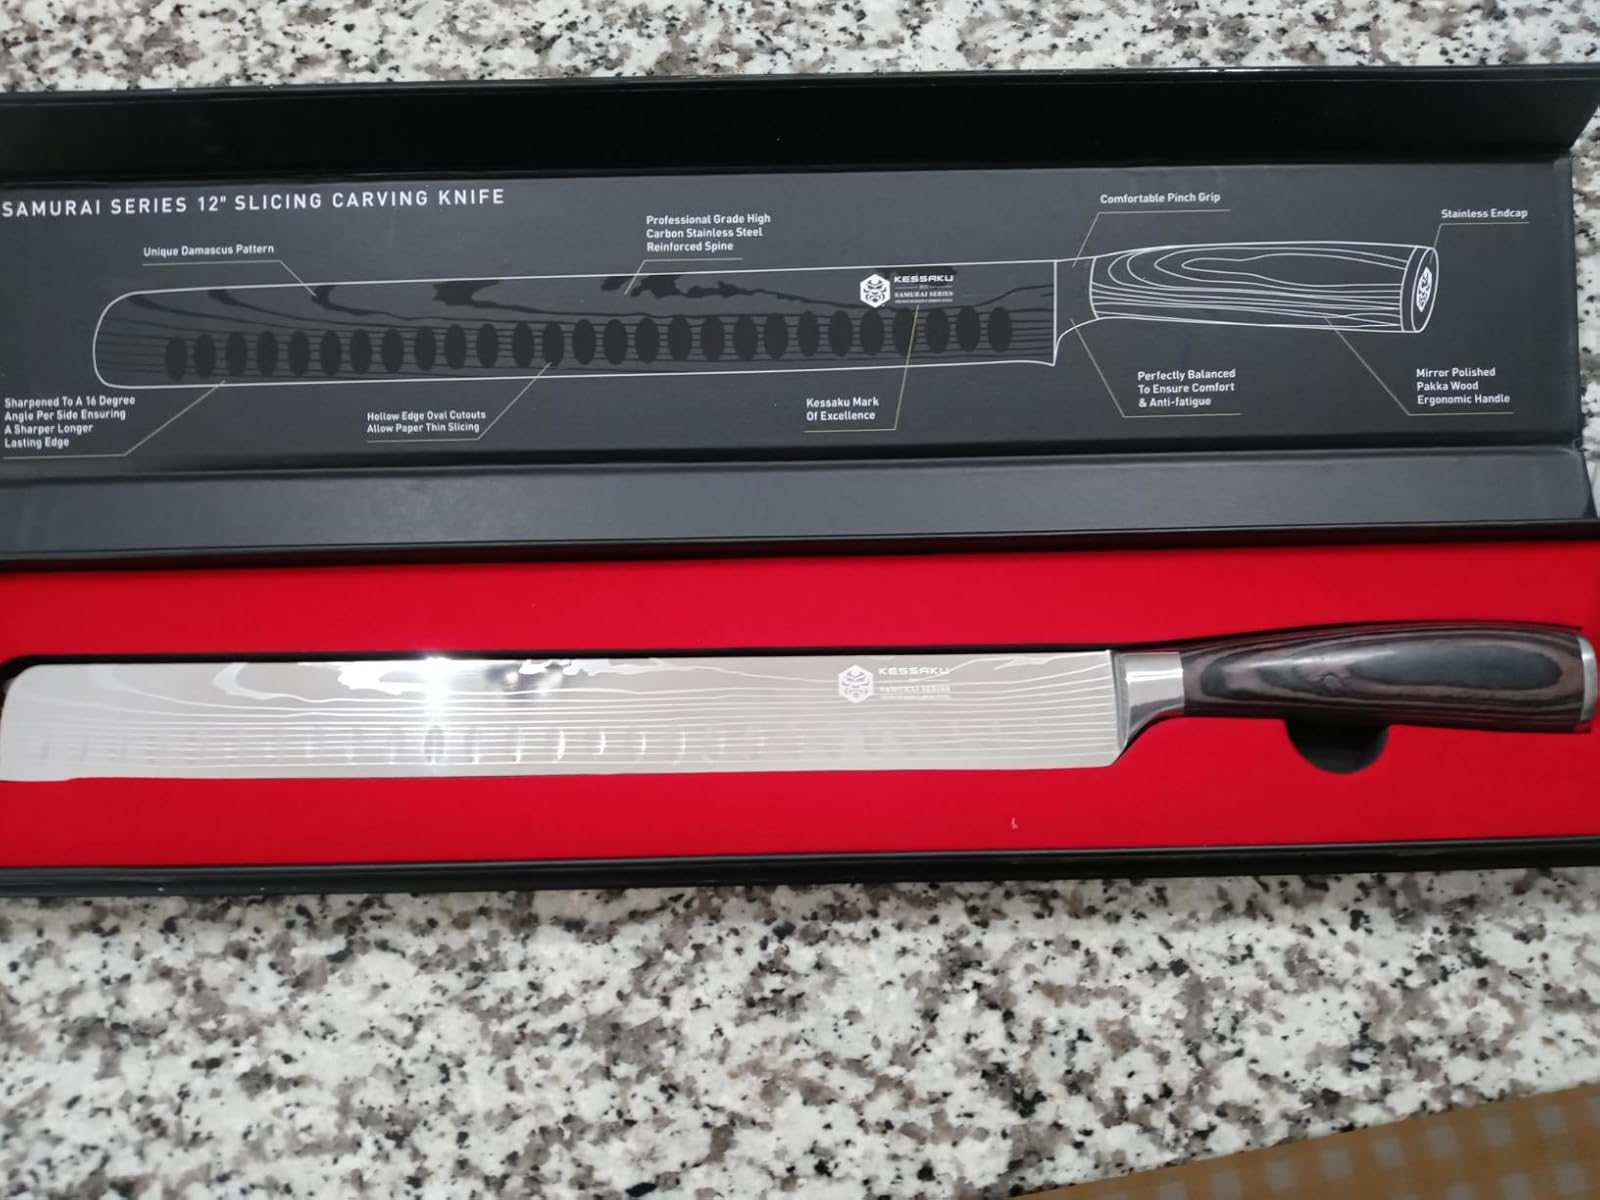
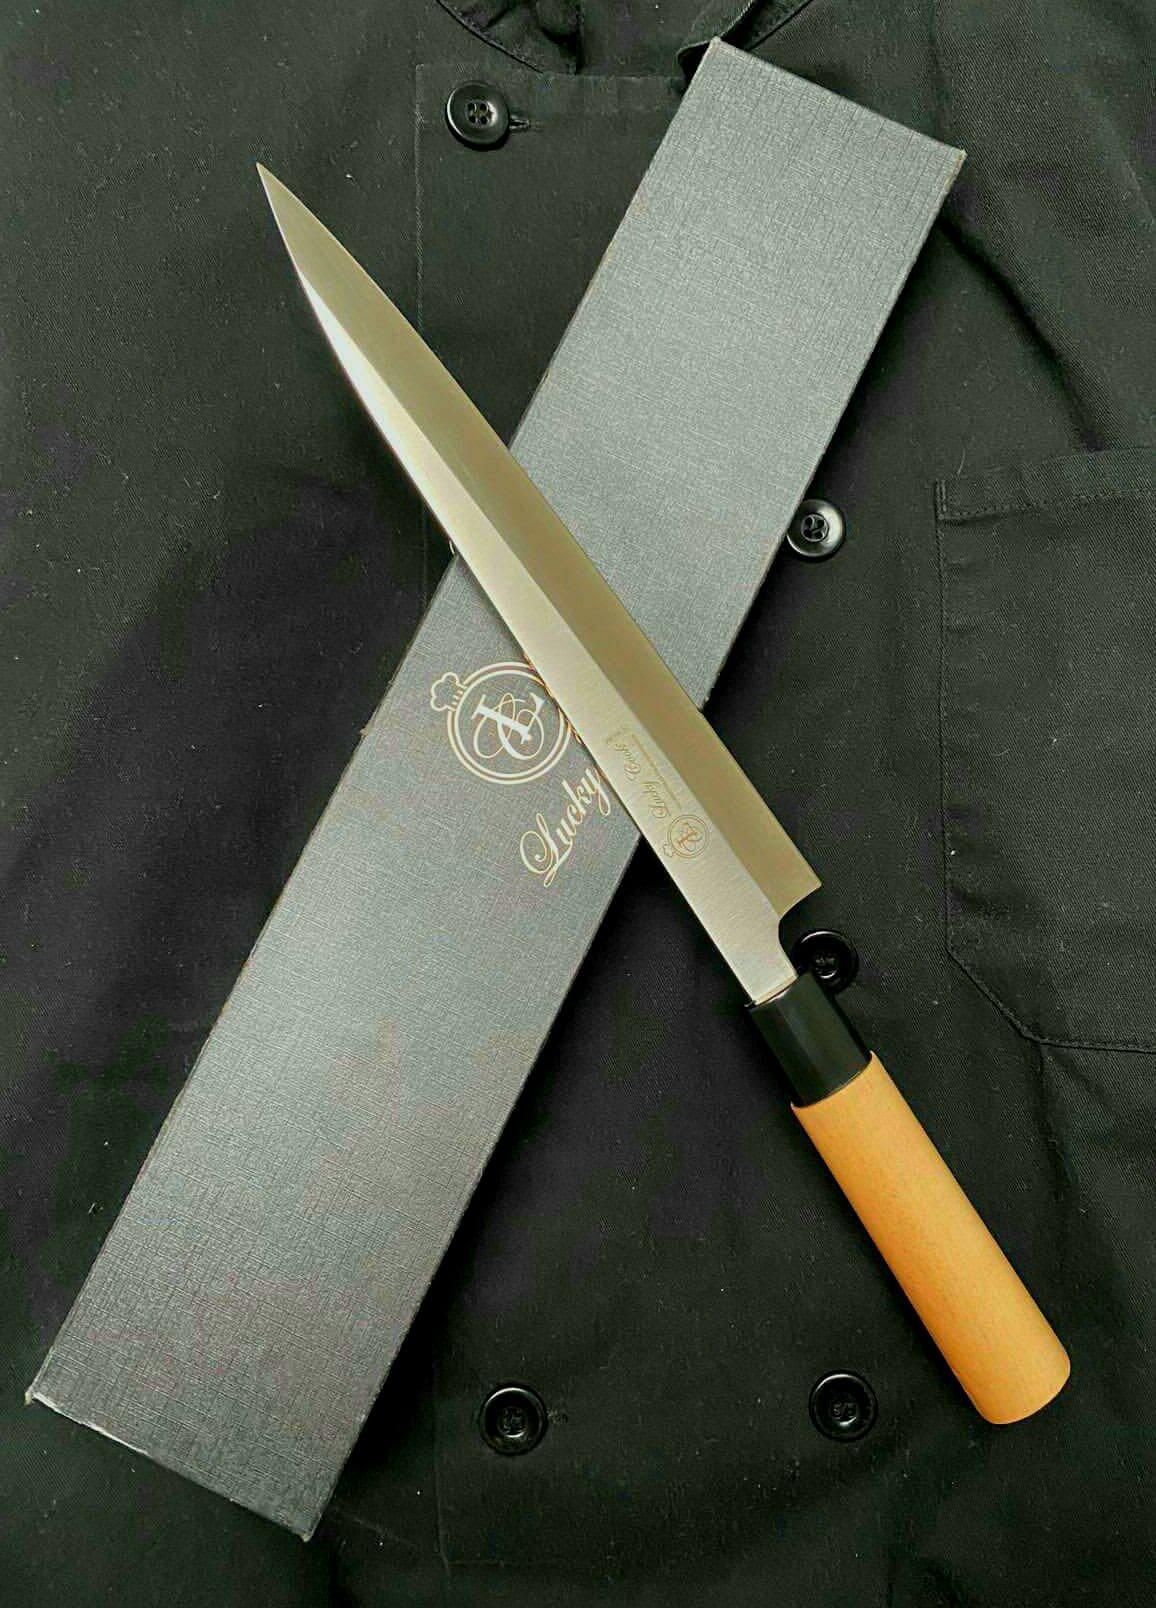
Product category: items_knife
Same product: no